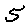
Label: 5